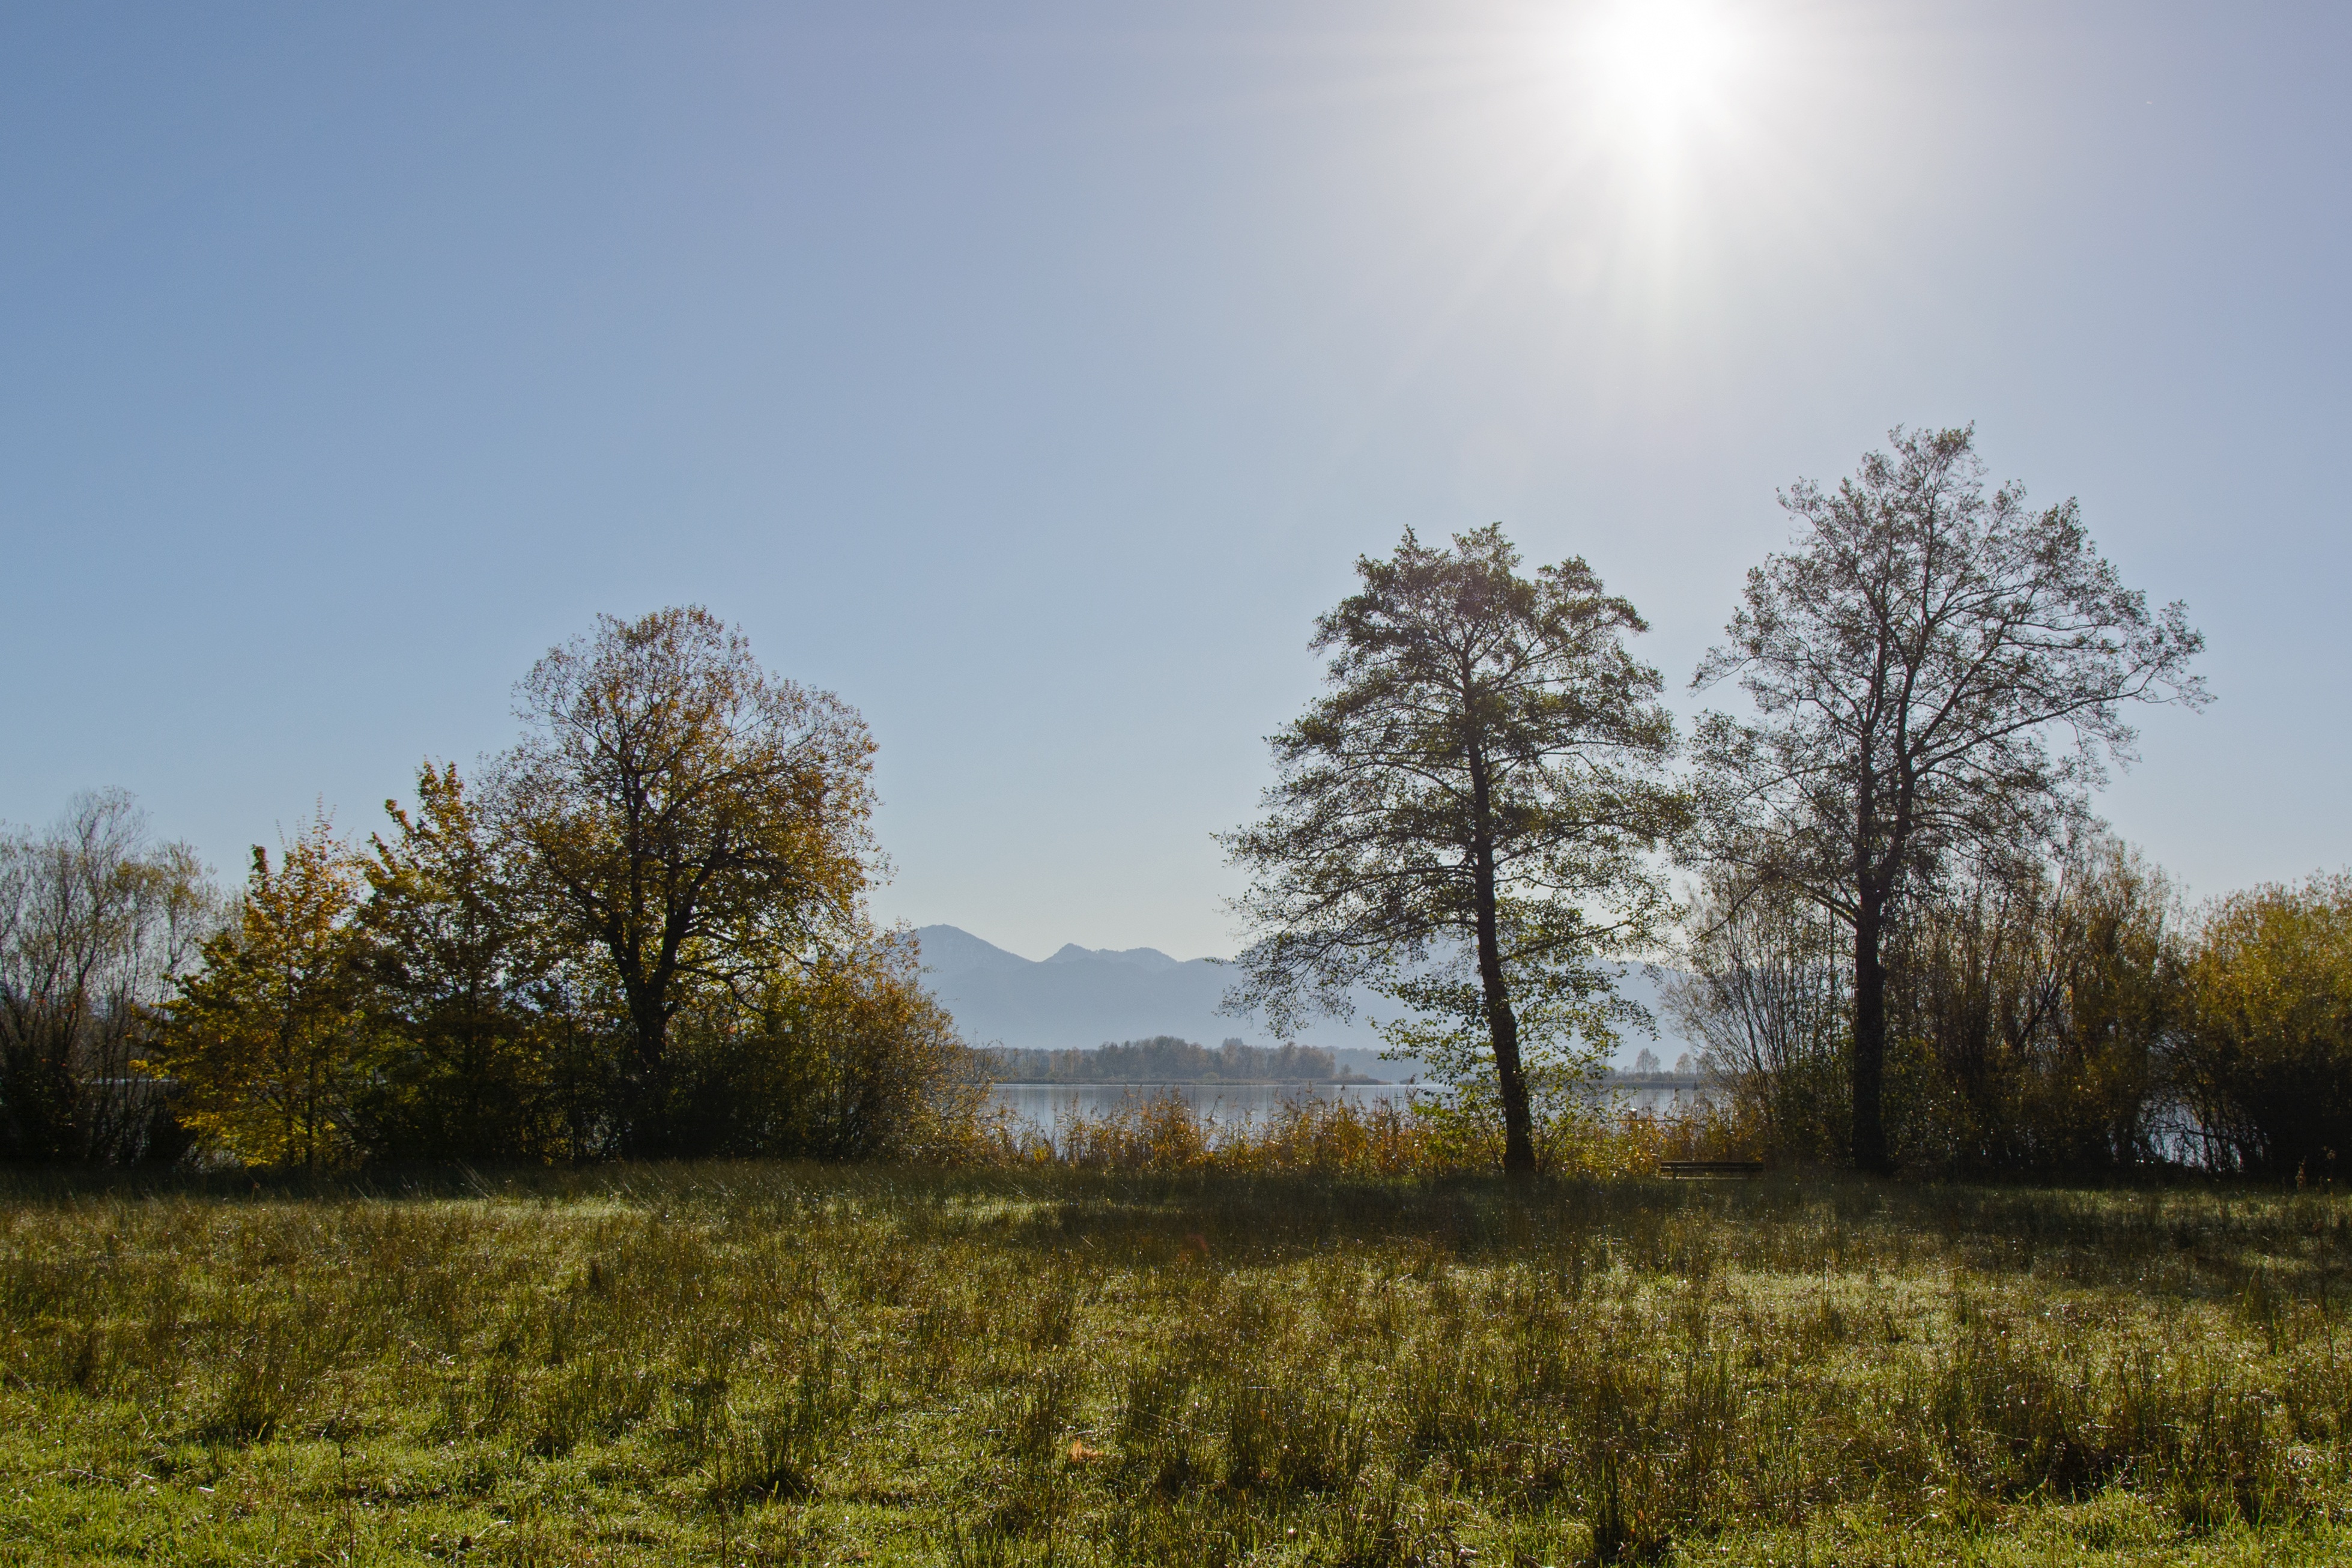
landscape, tree, water, nature, grass, cloud, plant, sky, sun, field, meadow, prairie, sunlight, morning, hill, lake, view, pasture, peaceful, autumn, blue, season, trees, mountains, grassland, woodland, habitat, mood, ecosystem, back light, rural area, natural environment, atmospheric phenomenon, woody plant